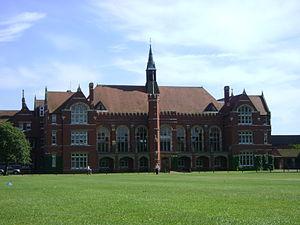
Morley Roberts, né le 29 décembre 1857 à Londres et mort dans la même ville le 8 juin 1942 est un romancier et nouvelliste anglais, principalement connu pour La Vie Privée d'Henry Maitland, une biographie romancée de son ami d'études, l'écrivain George Gissing, parue en 1912.